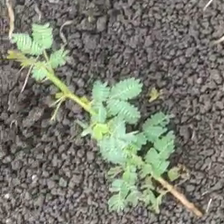
Weed species: Dwarf_cassia_(Chamaecrista pumila)